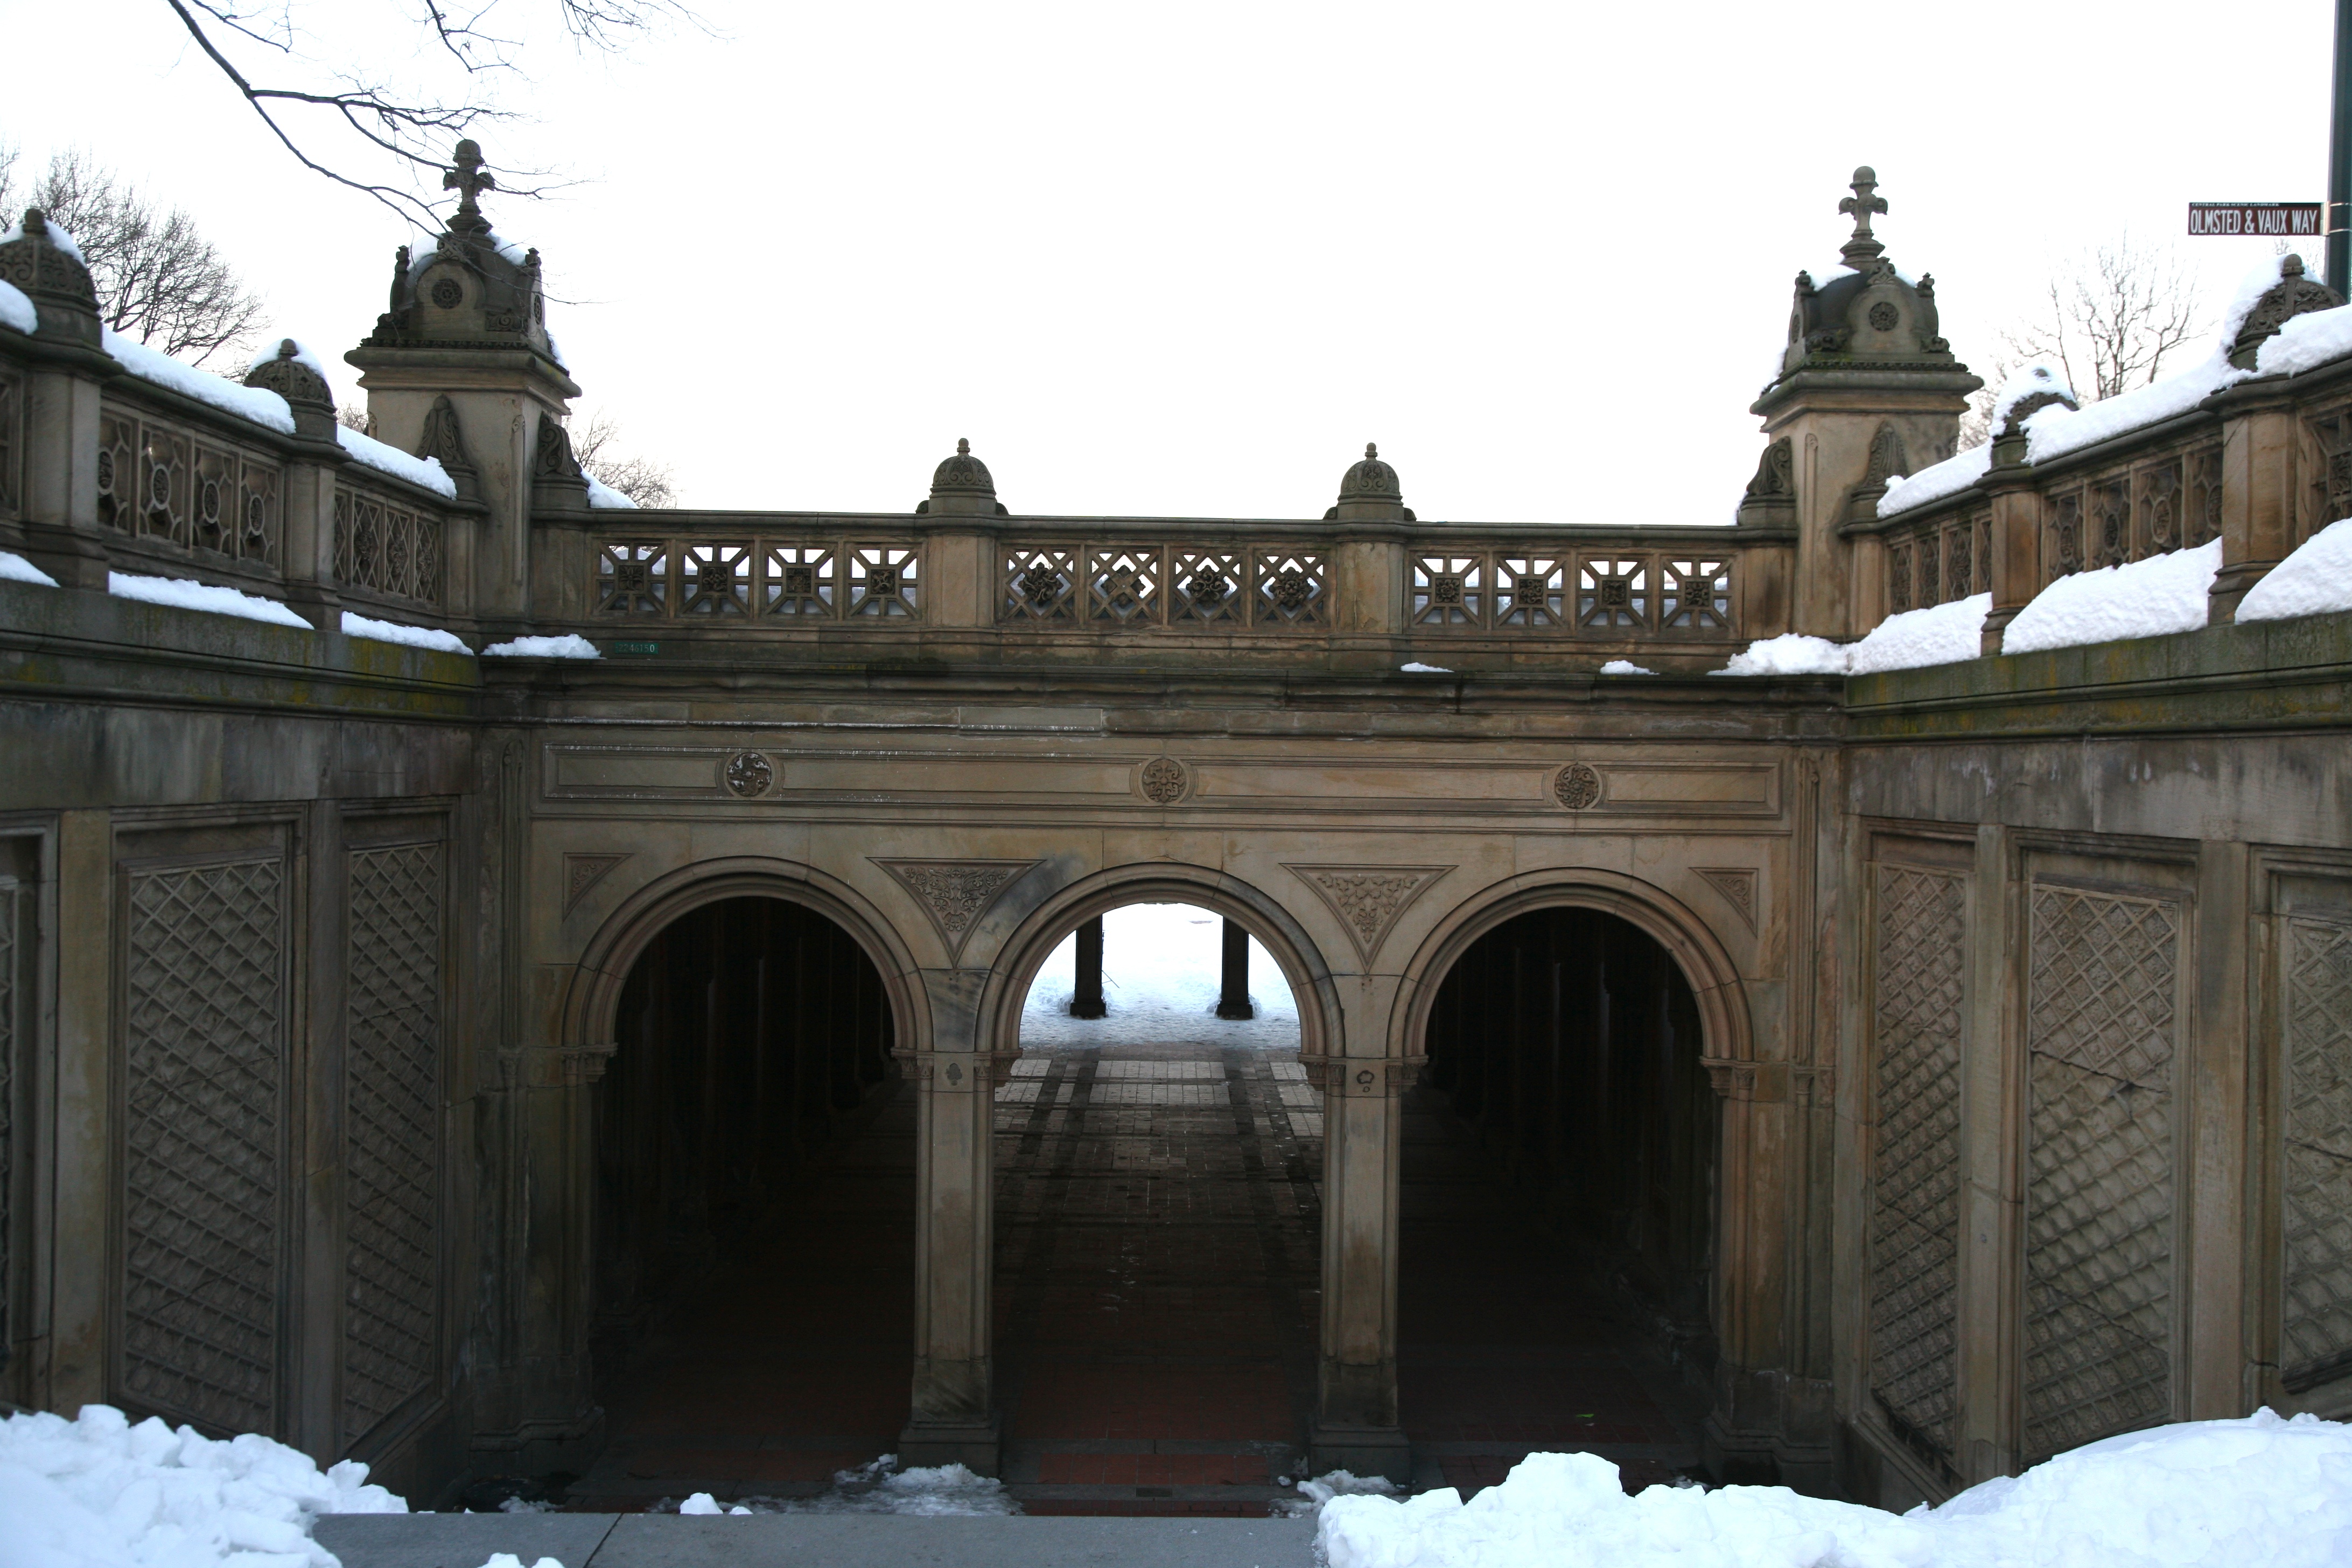
snow, winter, architecture, palace, manhattan, arch, nyc, park, landmark, neige, newyork, newyorkcity, monastery, ny, centralpark, ancient history